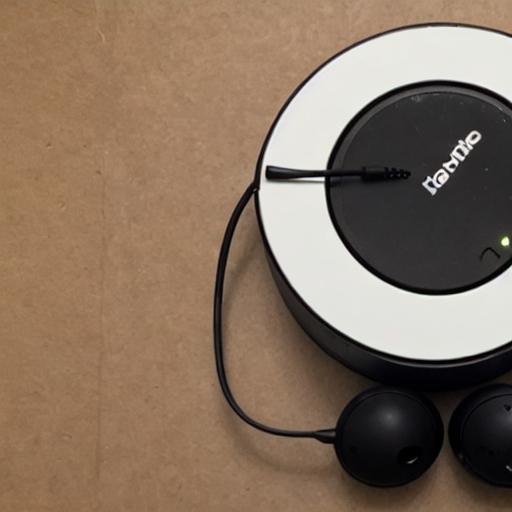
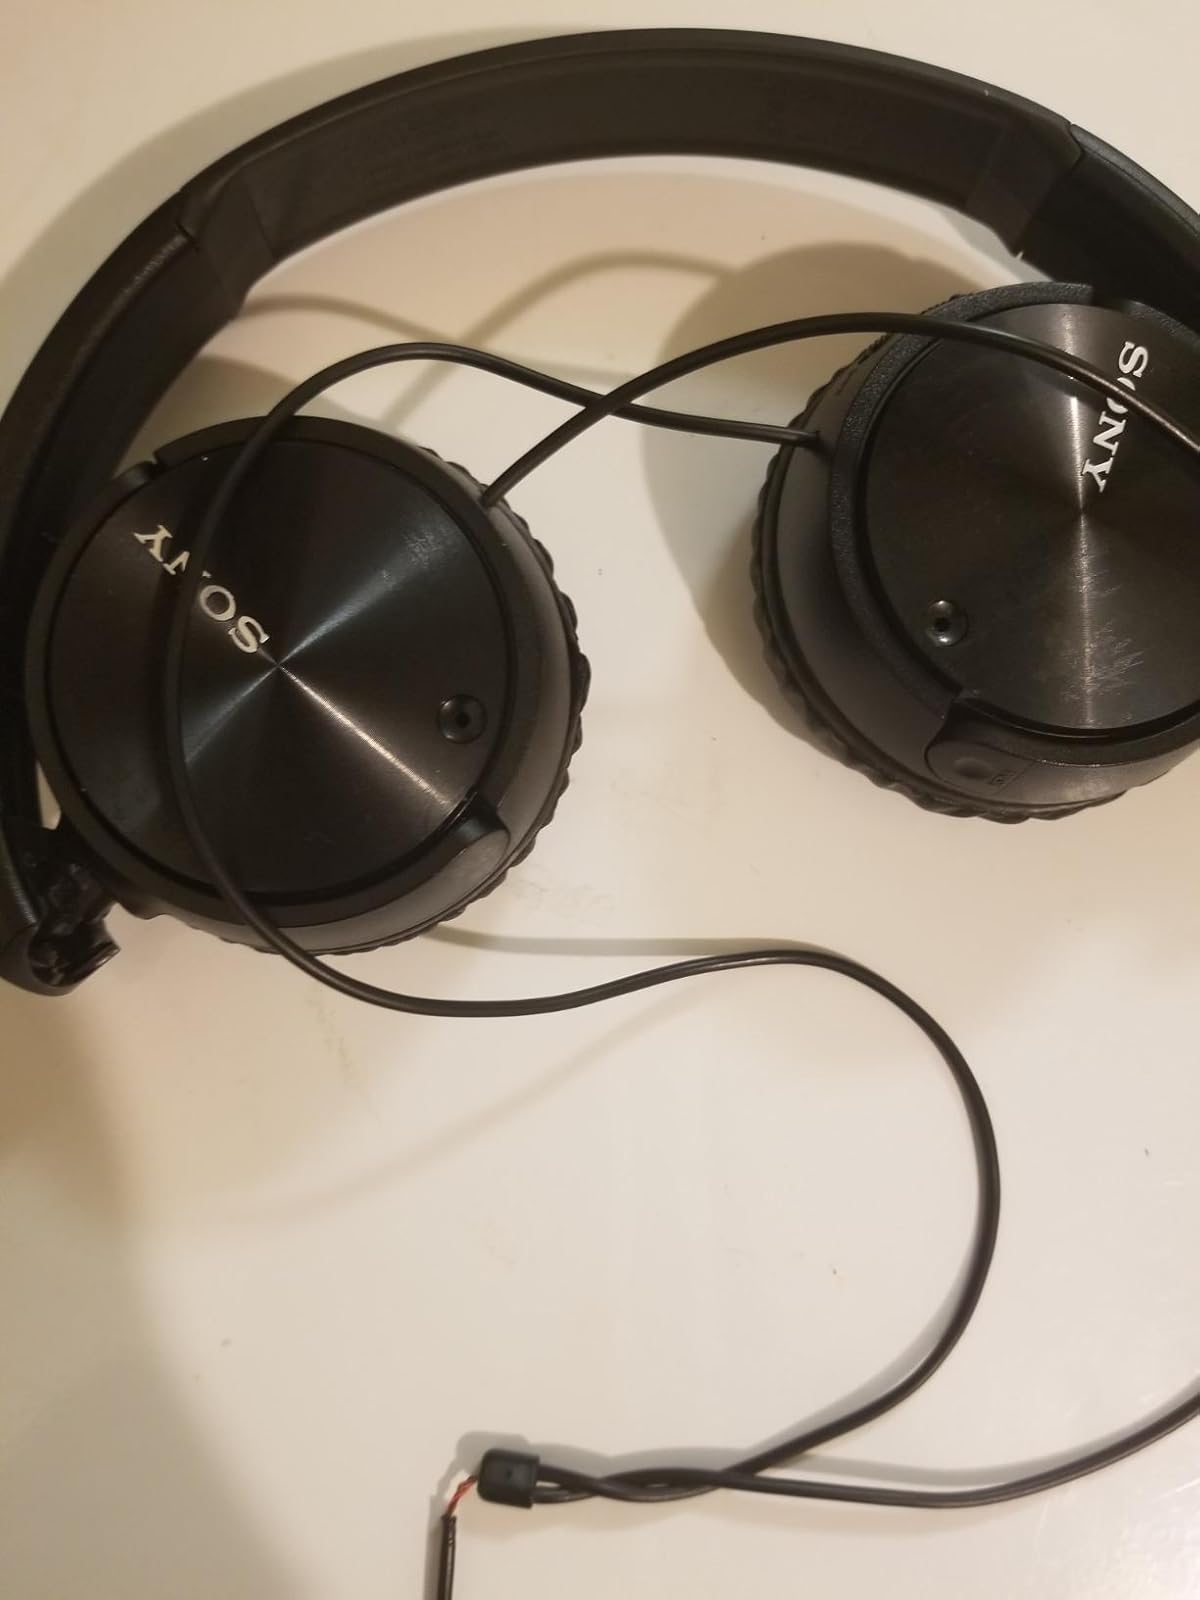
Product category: headphones
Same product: no